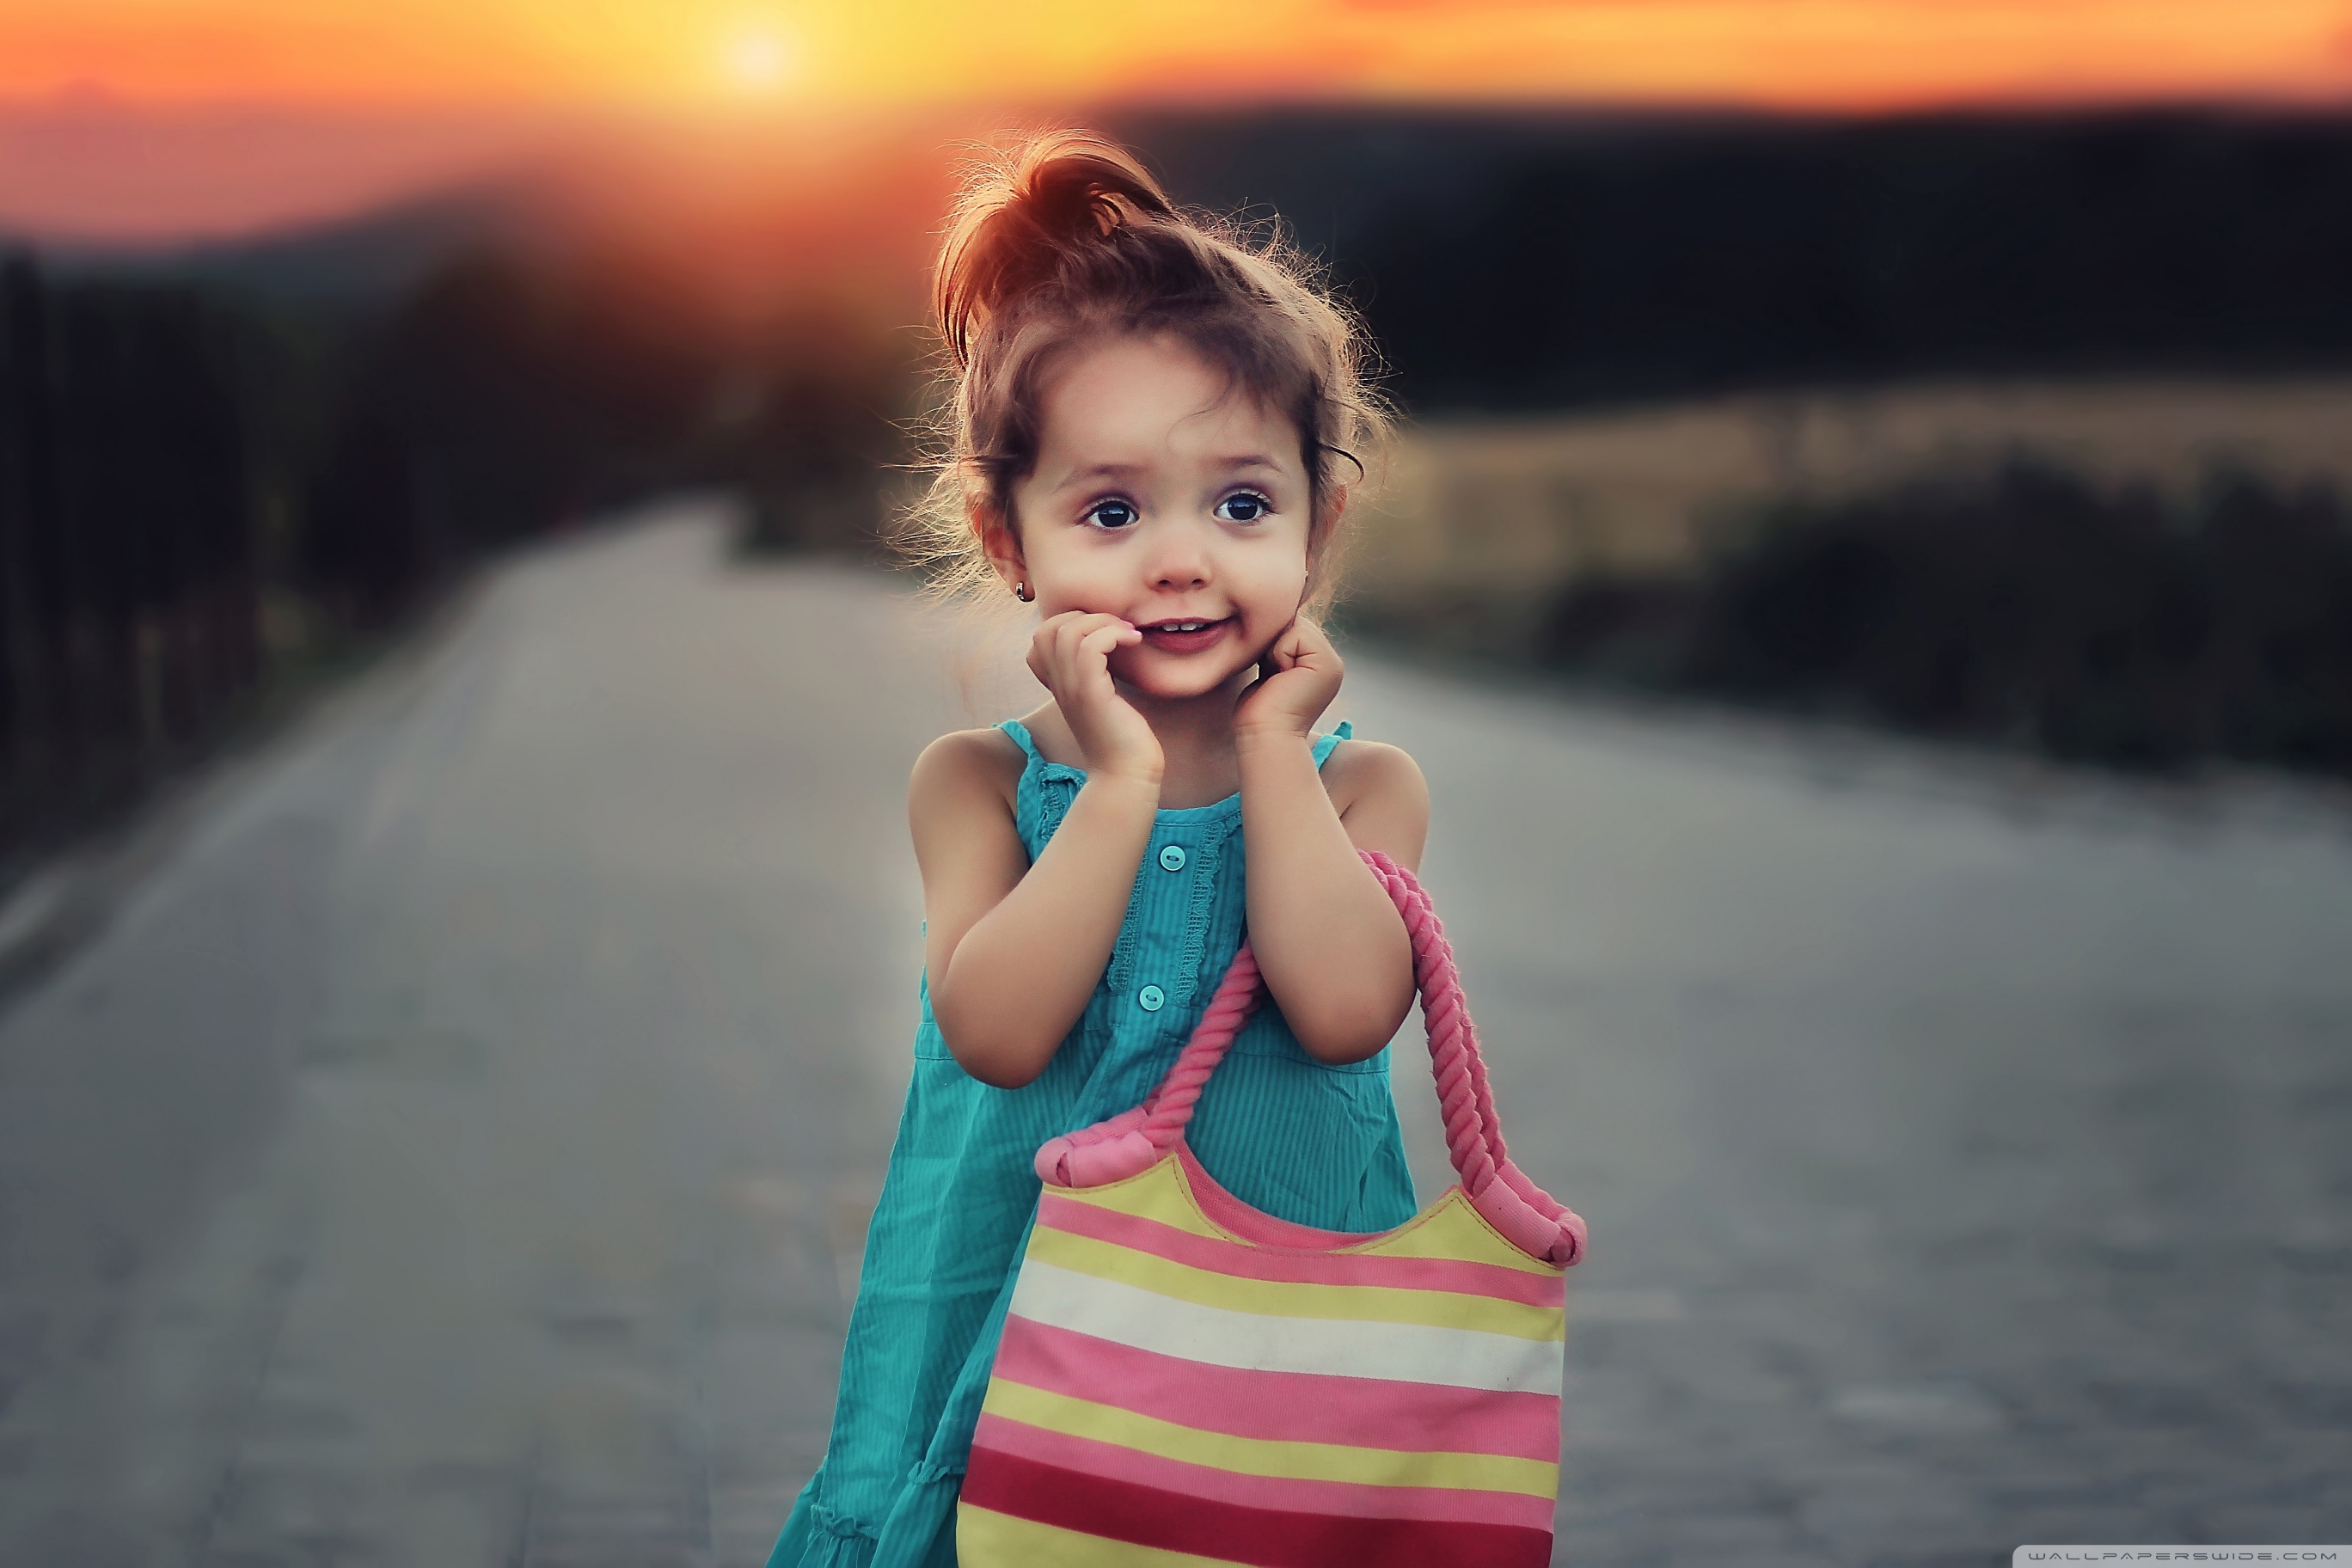
Gender: women